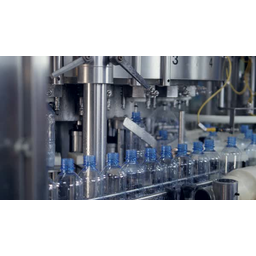
Label: plastic